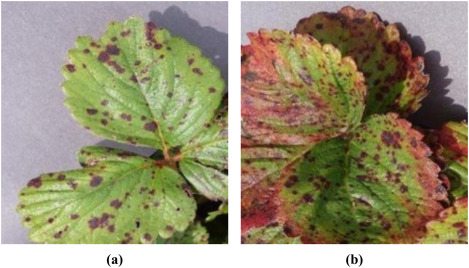
Plant: Strawberry
Disease: strawberry leaf scorch